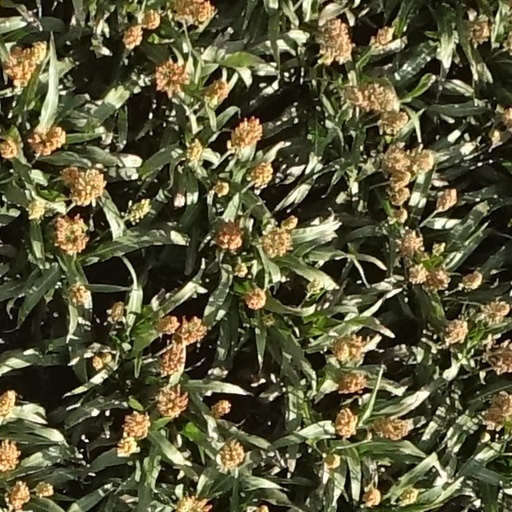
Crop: sorghum